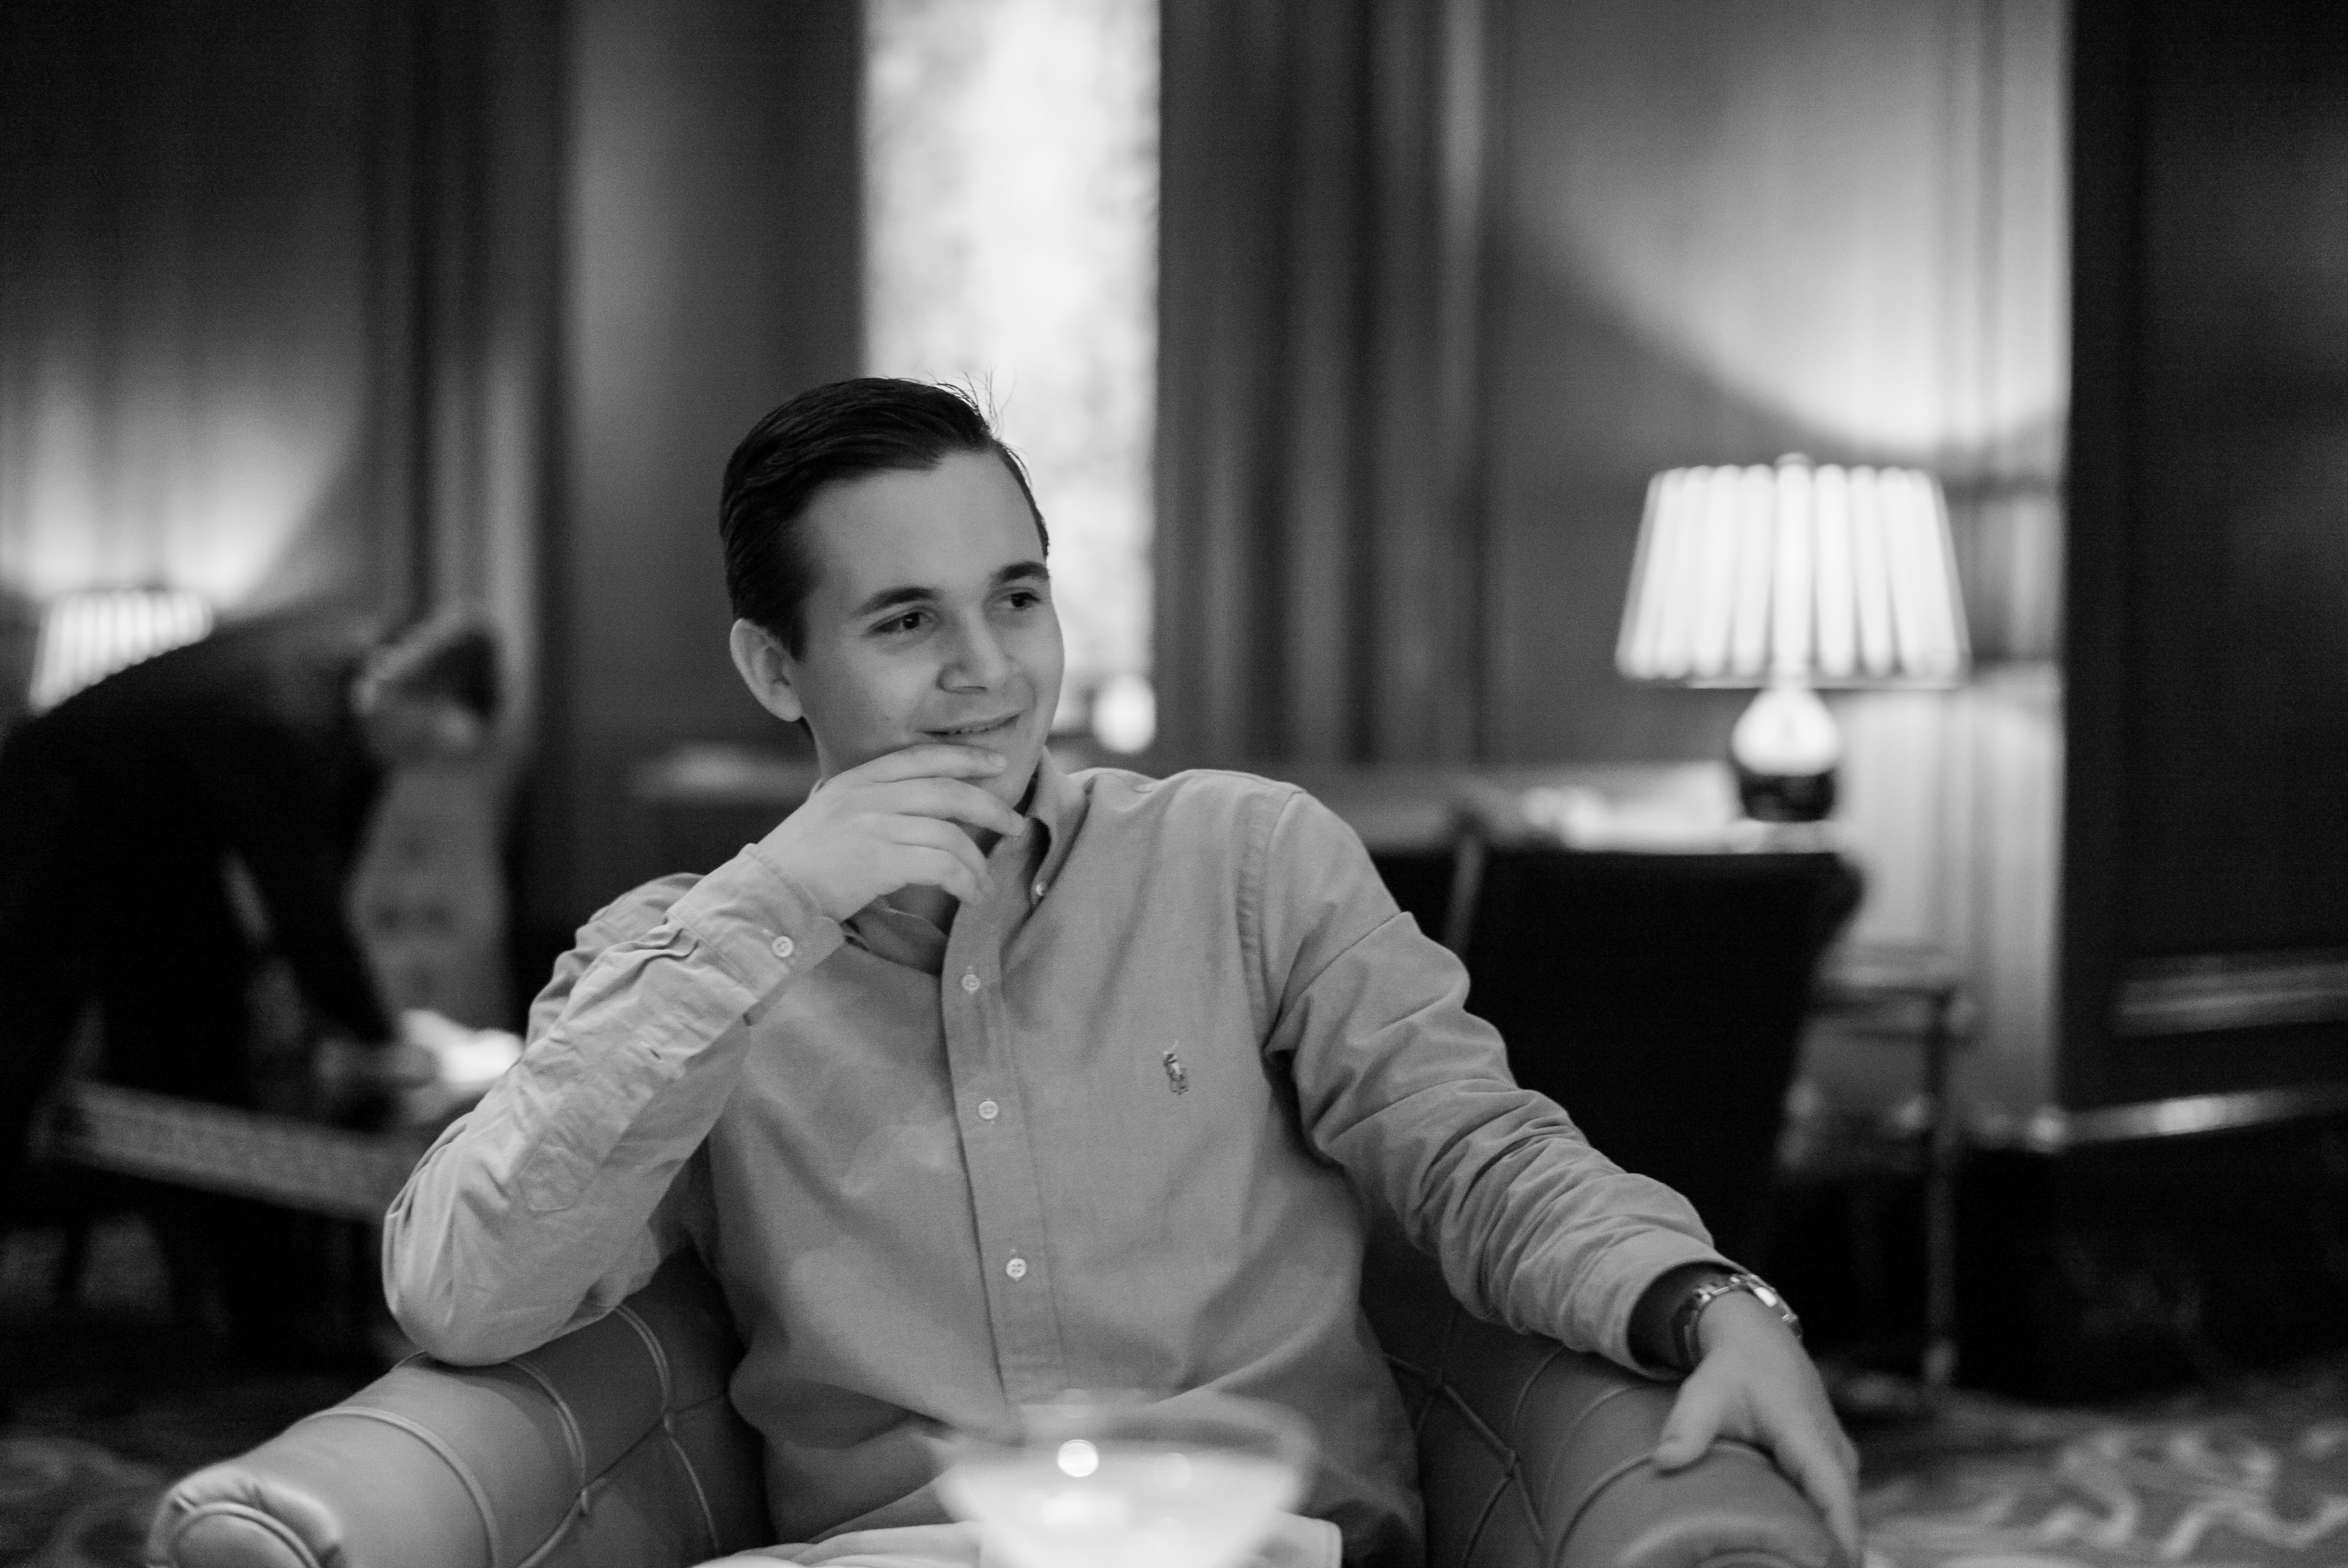
man, light, black and white, white, night, photography, travel, male, bar, portrait, young, usa, chicago, black, monochrome, bw, m, hotel, seasons, photograph, four, 50, leica, 240, summilux, available, boed, julian, monochrome photography, portrait photography, film noir